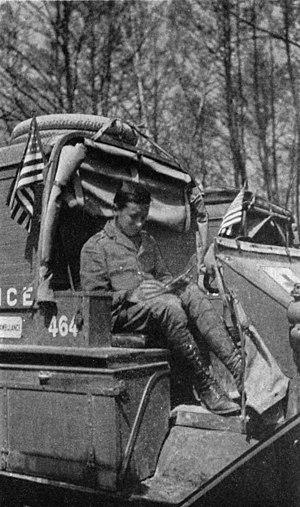
Julien Hequembourg Bryan est un écrivain, photographe, cinéaste et documentariste américain. Au début du XXIᵉ siècle, il est surtout connu pour ses documentaires de la vie quotidienne en Pologne, Union soviétique et Allemagne nazie entre 1935 et 1939.